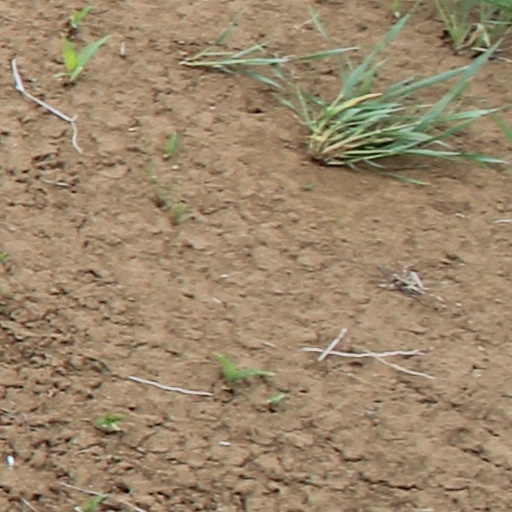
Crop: wheat